Abdullah Shubbar

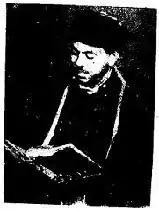

Sayyid Abdullah bin Muhammad Ridha Al Shubbar al-Husayni al-Kazemi (1188 AH – 1242 AH), was an Iraqi Twelver Shia scholar, cleric, speaker, jurist and interpreter of the Quran, famous for his book in exegesis of the Qur'an "Tafsir Shobar and also his book Al-Akhlaq (The Moral)". He was active in Islamic sciences such as jurisprudence, fundamentals, hadith, interpretation, philosophy, language, literature and history.